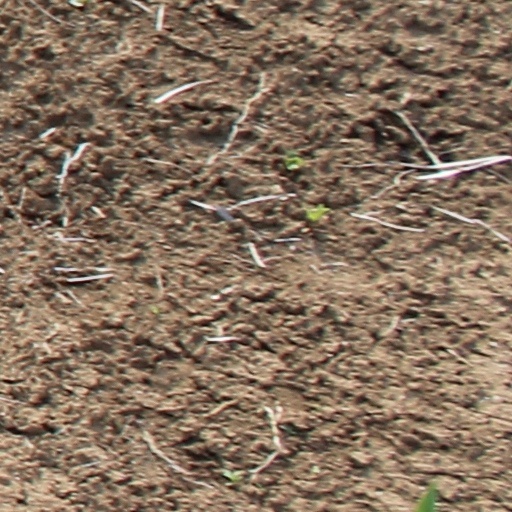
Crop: wheat